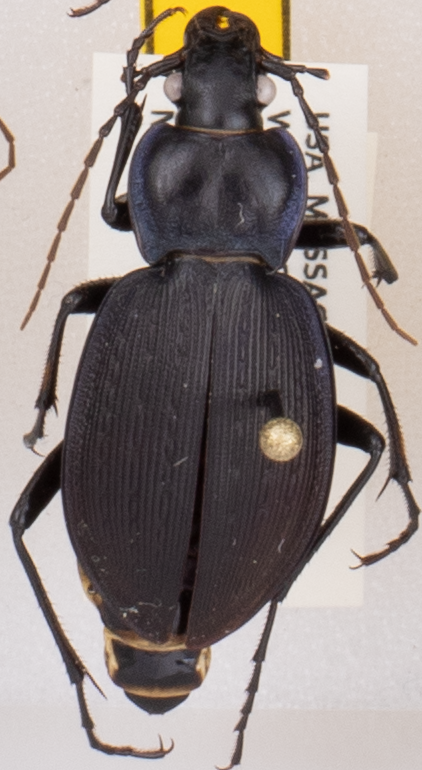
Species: Carabus goryi
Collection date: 2019-08-27
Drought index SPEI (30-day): -0.51
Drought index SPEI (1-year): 1.25
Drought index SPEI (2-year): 1.69